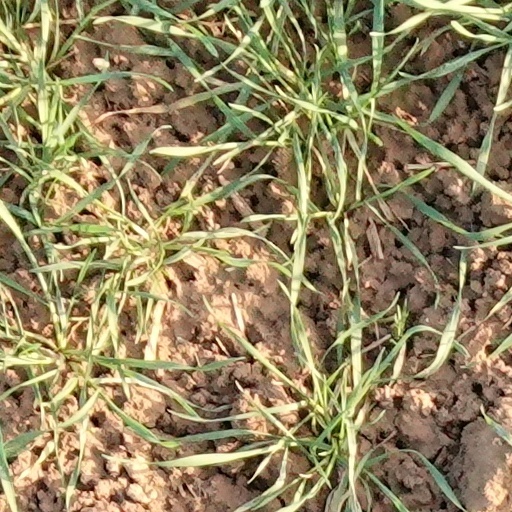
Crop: wheat